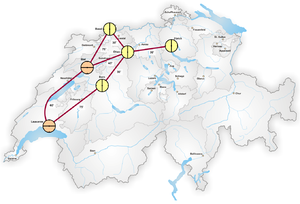
Le cadencement est une façon d'exploiter un réseau de transport en commun en organisant la circulation des véhicules de manière répétitive tout au long de la journée.
Rail 2000 est un important projet ferroviaire suisse, en cours de réalisation depuis 1987. En résumé, ce projet vise l'inversion de la tendance à l'abandon des transports publics, en augmentation à partir des années 1950, en augmentant l'attrait de ces derniers; plus précisément, il a pour objectif la modernisation du matériel roulant, l'optimisation de l'infrastructure existante, l'augmentation de la qualité des services, ainsi que la réduction des temps de parcours, pour notamment permettre de meilleures correspondances, un nombre plus élevés de liaisons et un cadencement horaire sur plus de lignes.